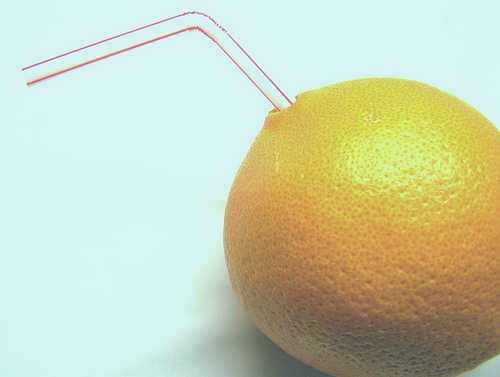
Label: Orange